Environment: real
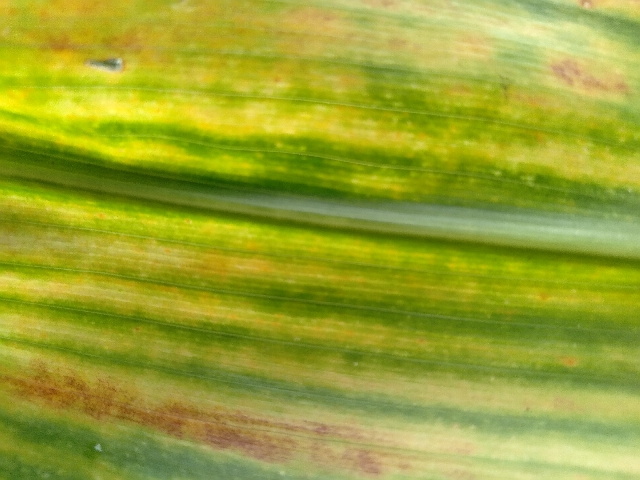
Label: lethal_necrosis